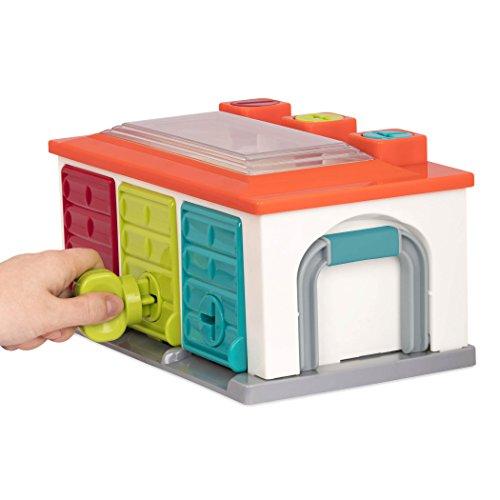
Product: Battat – 3 Car Garage – Shape Sorting Toy Garage with Keys and 3 Toy Cars for Toddlers 2 years + (5-Pcs)
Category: Toys & Games | Play Vehicles | Vehicle Playsets
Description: Safe and sturdy: this toy car garage is made of strong and durable plastic.
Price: $22.24
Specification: ProductDimensions:10.5x6.2x5.5inches|ItemWeight:2pounds|ShippingWeight:2.65pounds(Viewshippingratesandpolicies)|DomesticShipping:ItemcanbeshippedwithinU.S.|InternationalShipping:ThisitemcanbeshippedtoselectcountriesoutsideoftheU.S.LearnMore|ASIN:B07BF27RP1|Itemmodelnumber:BT2633Z|Manufacturerrecommendedage:24months-8years